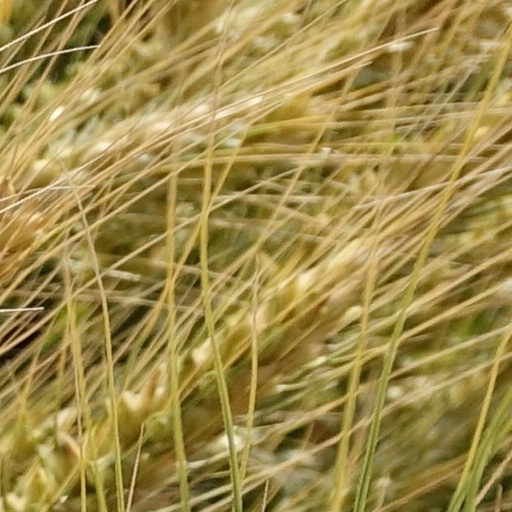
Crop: wheat